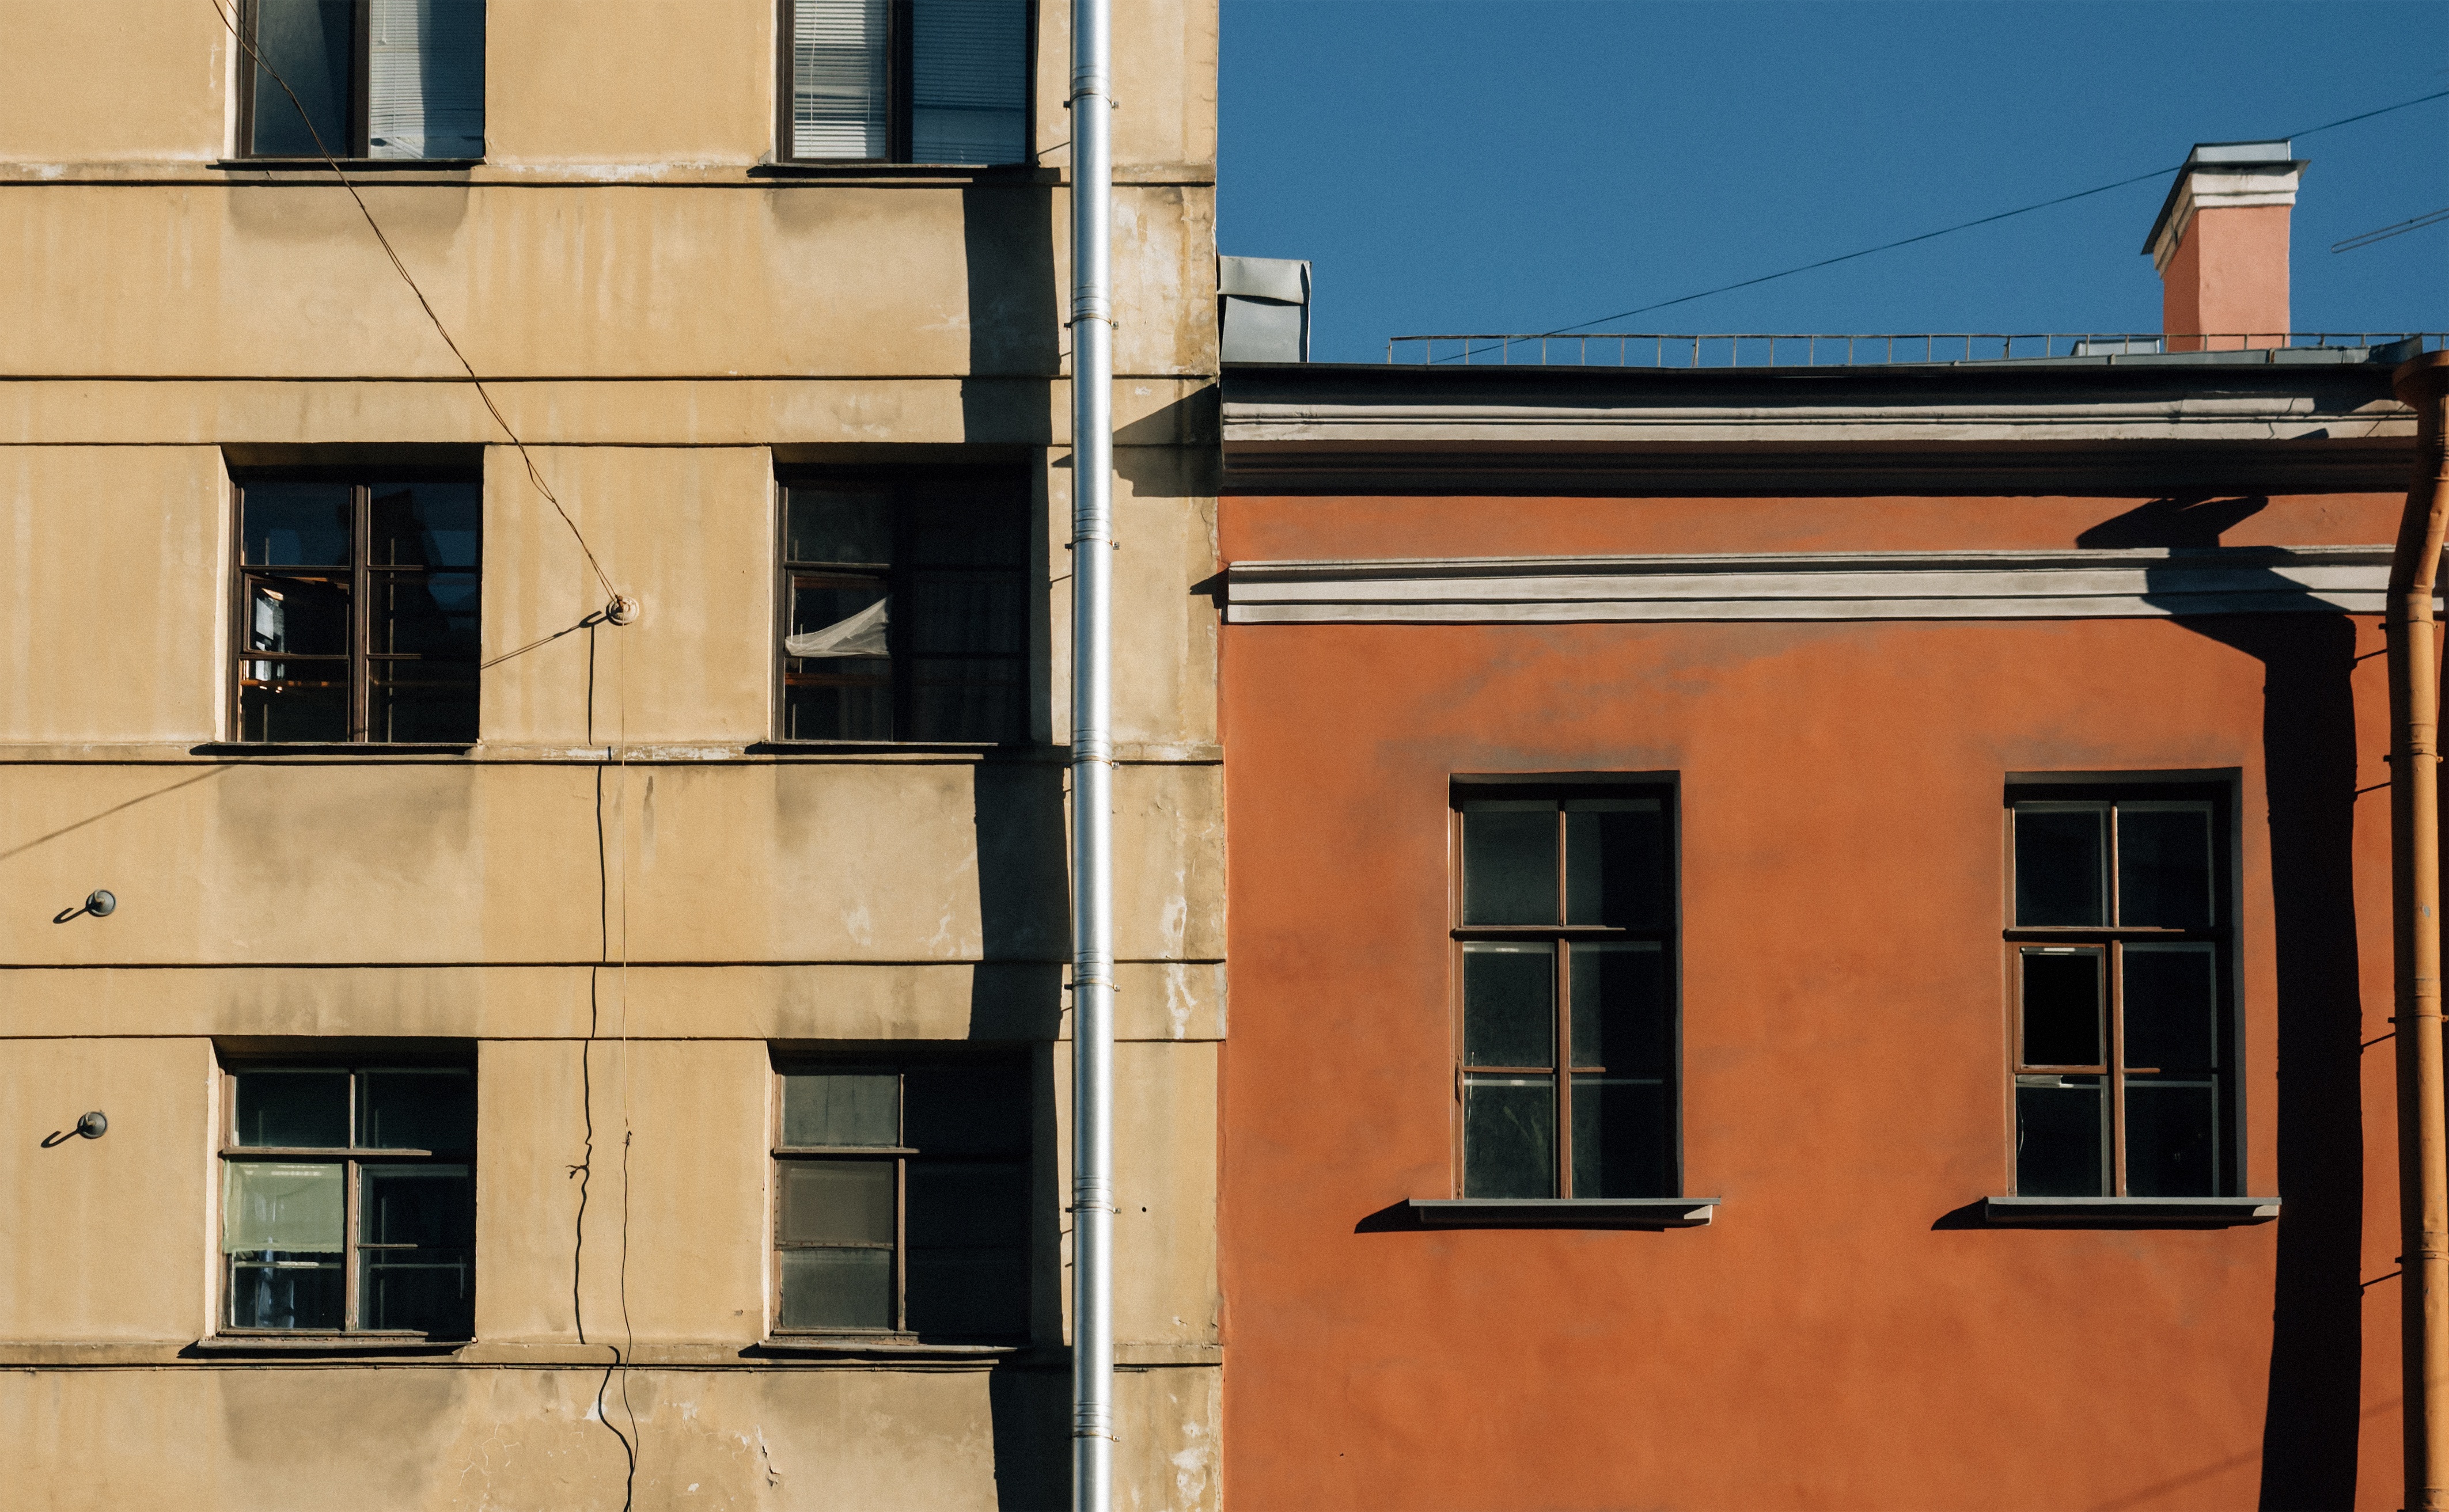
architecture, wood, house, window, building, old, home, urban, wall, facade, door, apartment, face, russia, neighbourhood, st petersburg, st pete, urban area, residential area, window covering